LSU Tigers football

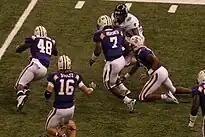
LSU on defense

The team traditionally wears one style of pants, which are gold with white and purple trim. For a 1995 game at Kentucky, the Tigers wore purple pants, which had no stripes and a tiger head logo on the left thigh. LSU lost to the Wildcats 24–16 and the pants were never worn again.